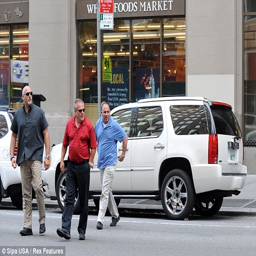
you 've been rumbled : and they left the car to walk up the street